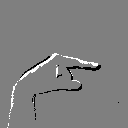
ASL letter: g